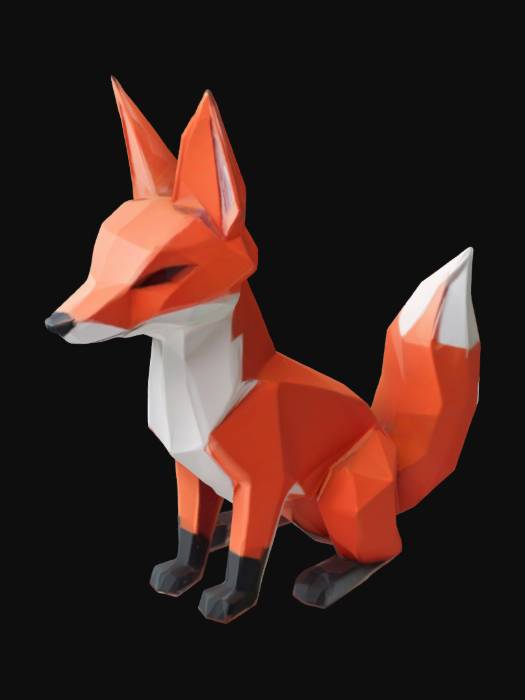
미적 점수 (1~10점): 8